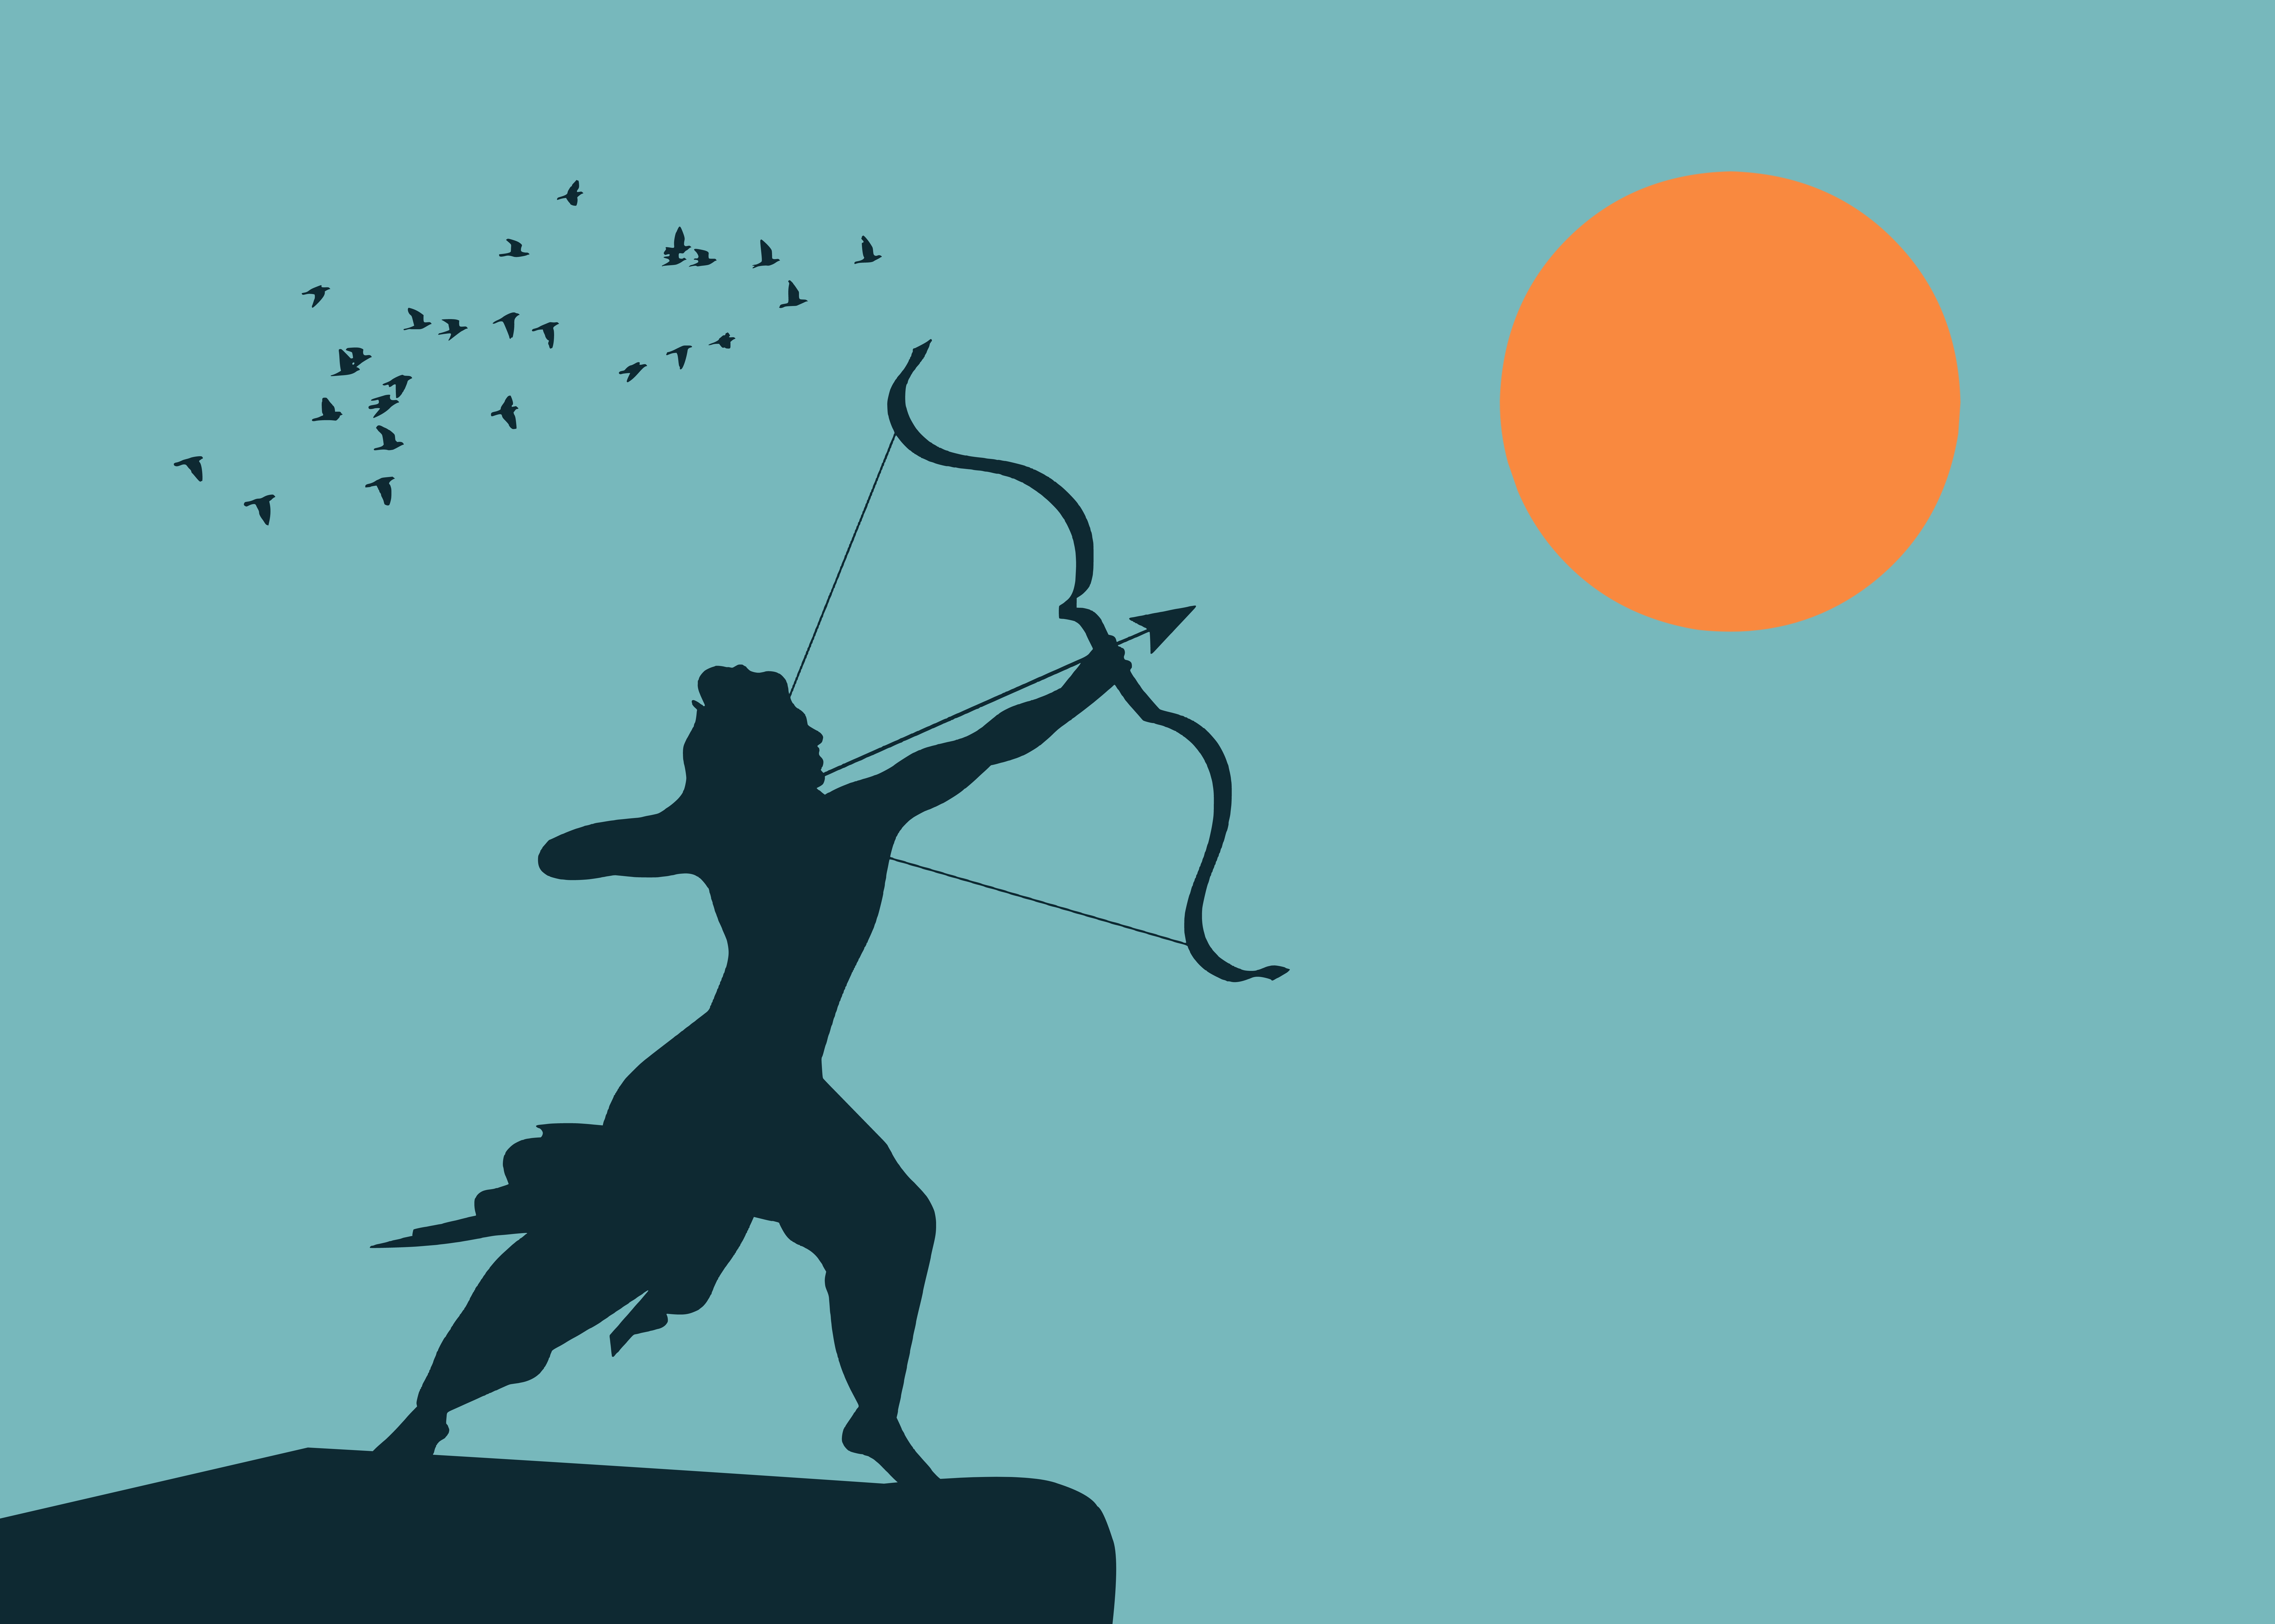
rama, silhouette, ram, festival, arrow, background, banner, Dussehra, indian, culture, holiday, india, cultural, king, hindu, hinduism, tradition, warrior, traditional, vertebrate, bow, People in nature, art, happy, elbow, recreation, longbow, font, tree, balance, illustration, sculpture, backlighting, electric blue, bow and arrow, drawing, sky, shadow, graphic design, graphics, visual arts, archery, sport kite